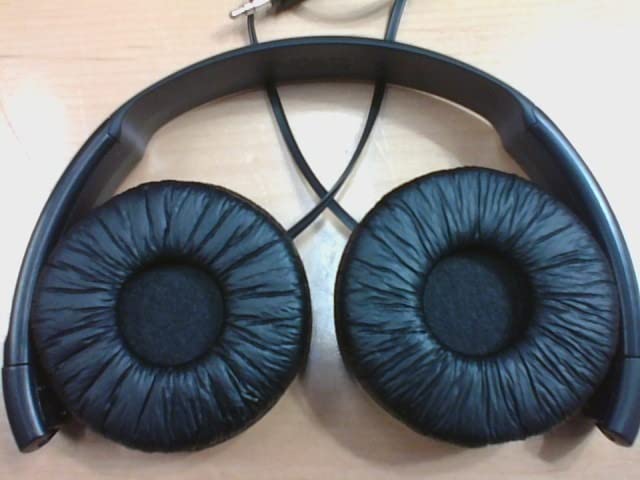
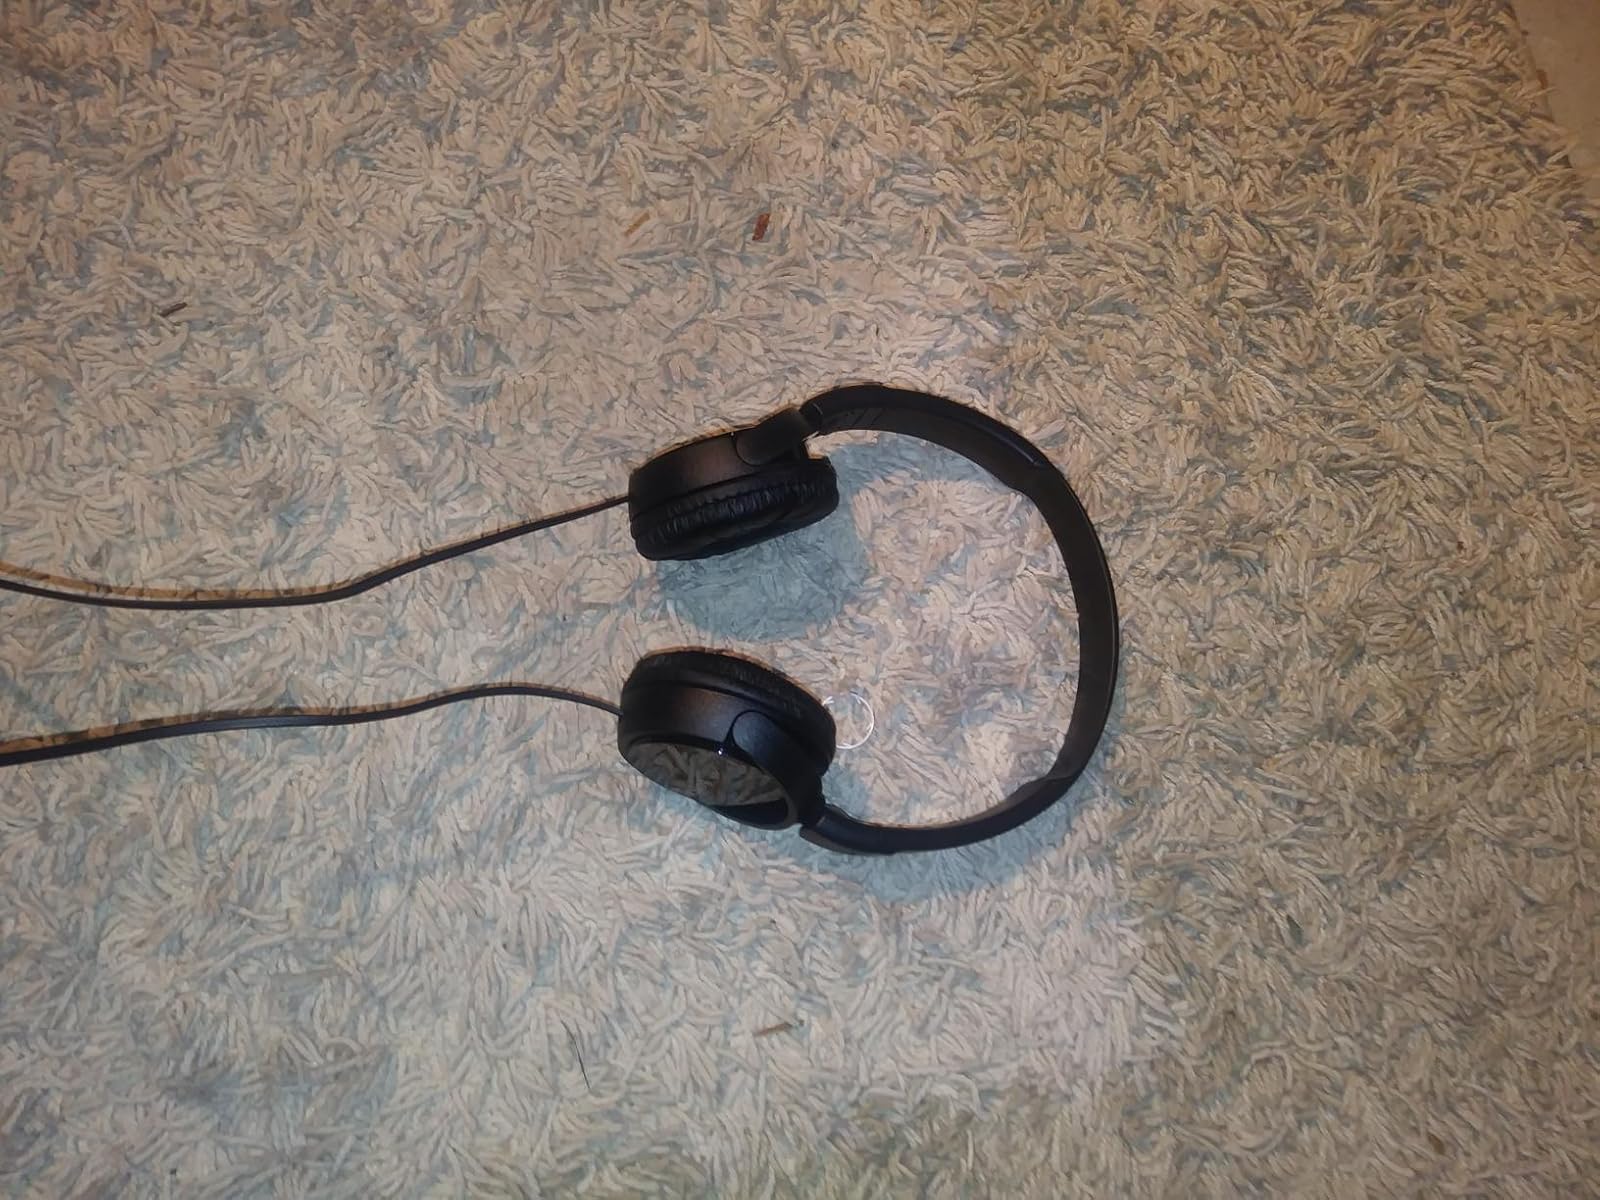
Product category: headphones
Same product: yes